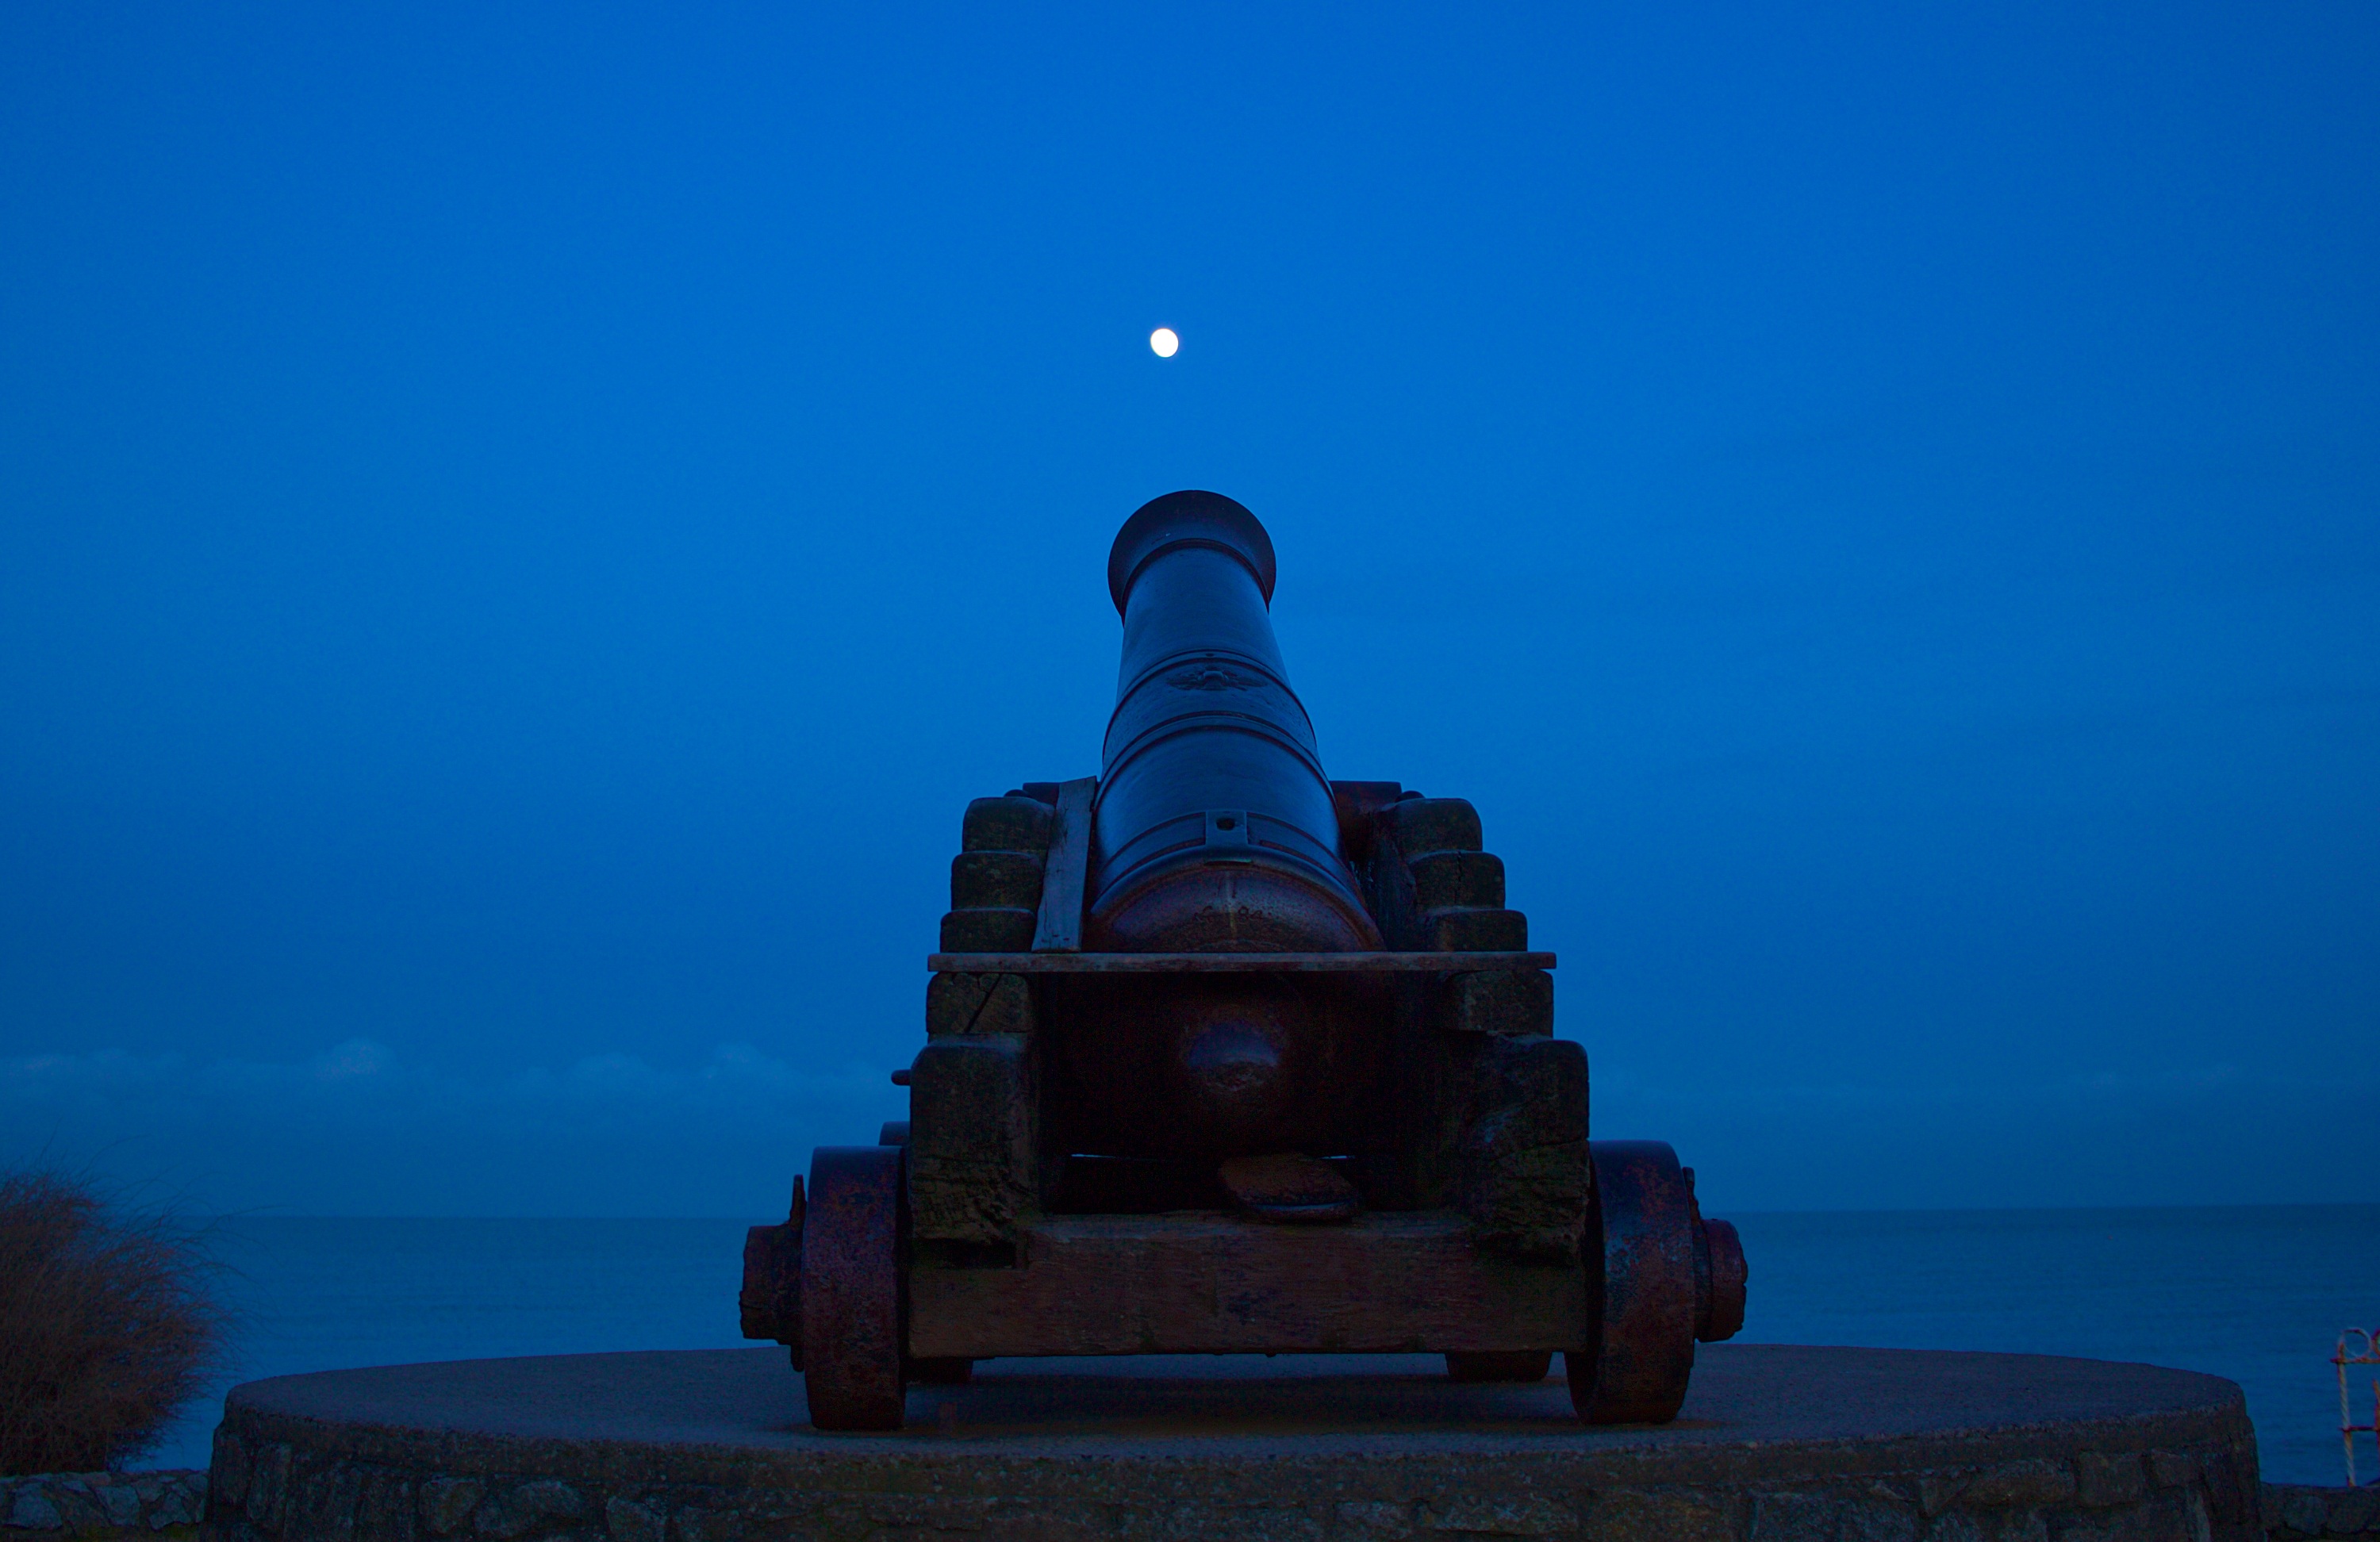
sea, horizon, sky, night, morning, dawn, monument, dark, dusk, evening, tower, landmark, blue, moon, temple, cannon, screenshot